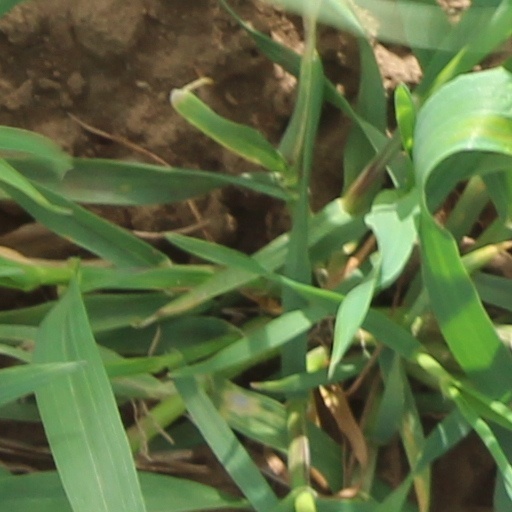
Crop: wheat